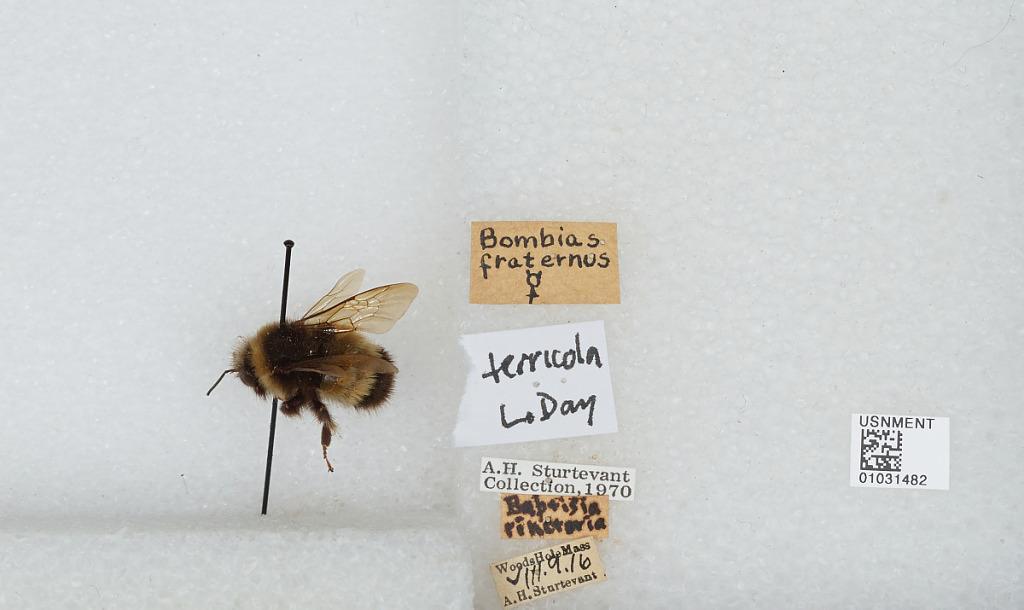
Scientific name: Bombus (Bombus) terricola Kirby
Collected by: A. Sturtevant
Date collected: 1916-8-9
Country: United States
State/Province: Massachusetts
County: Barnstable
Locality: Woods Hole
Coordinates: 41.5267, -70.6631